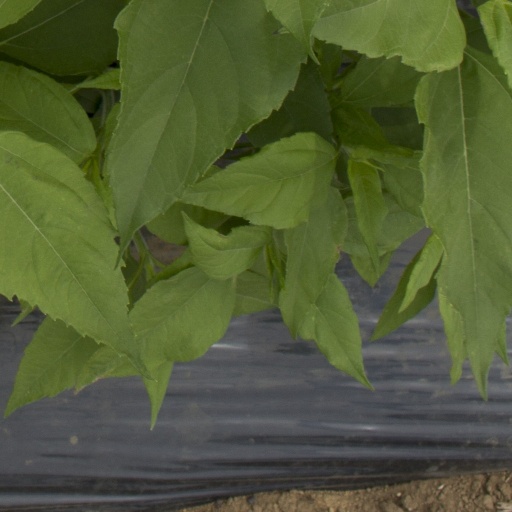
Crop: Jerusalem artichoke